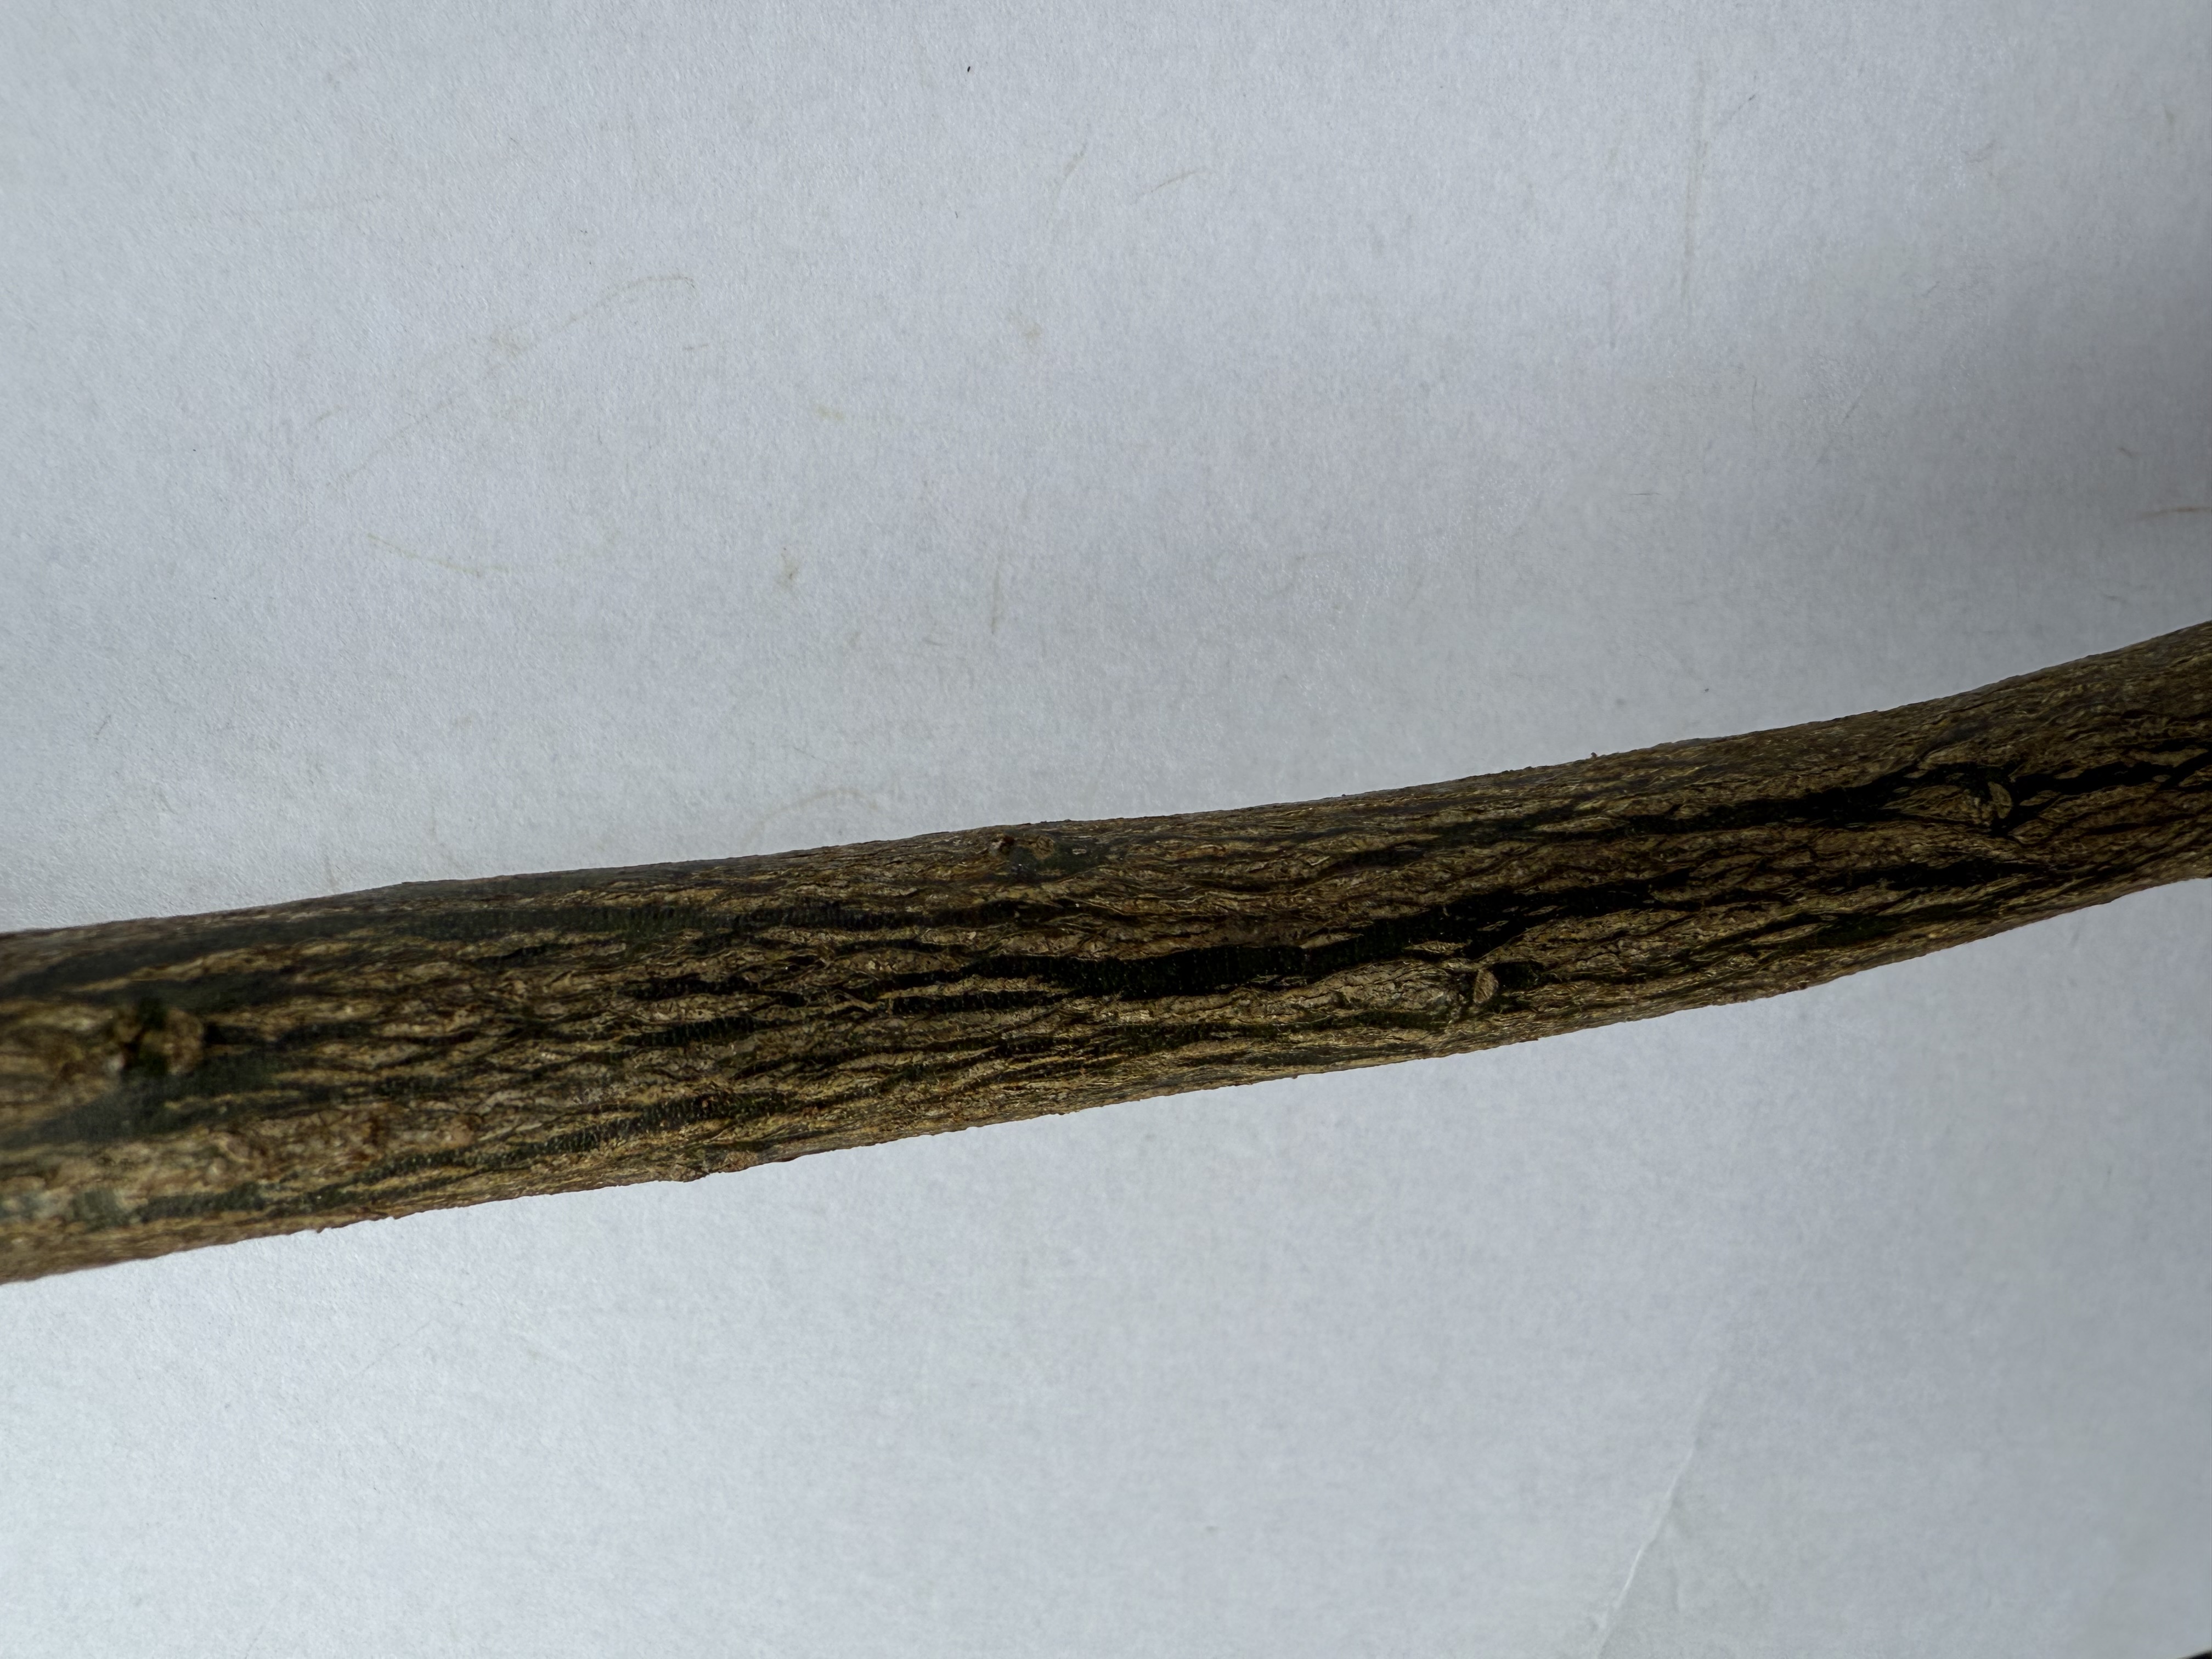
Variety: Kumquat